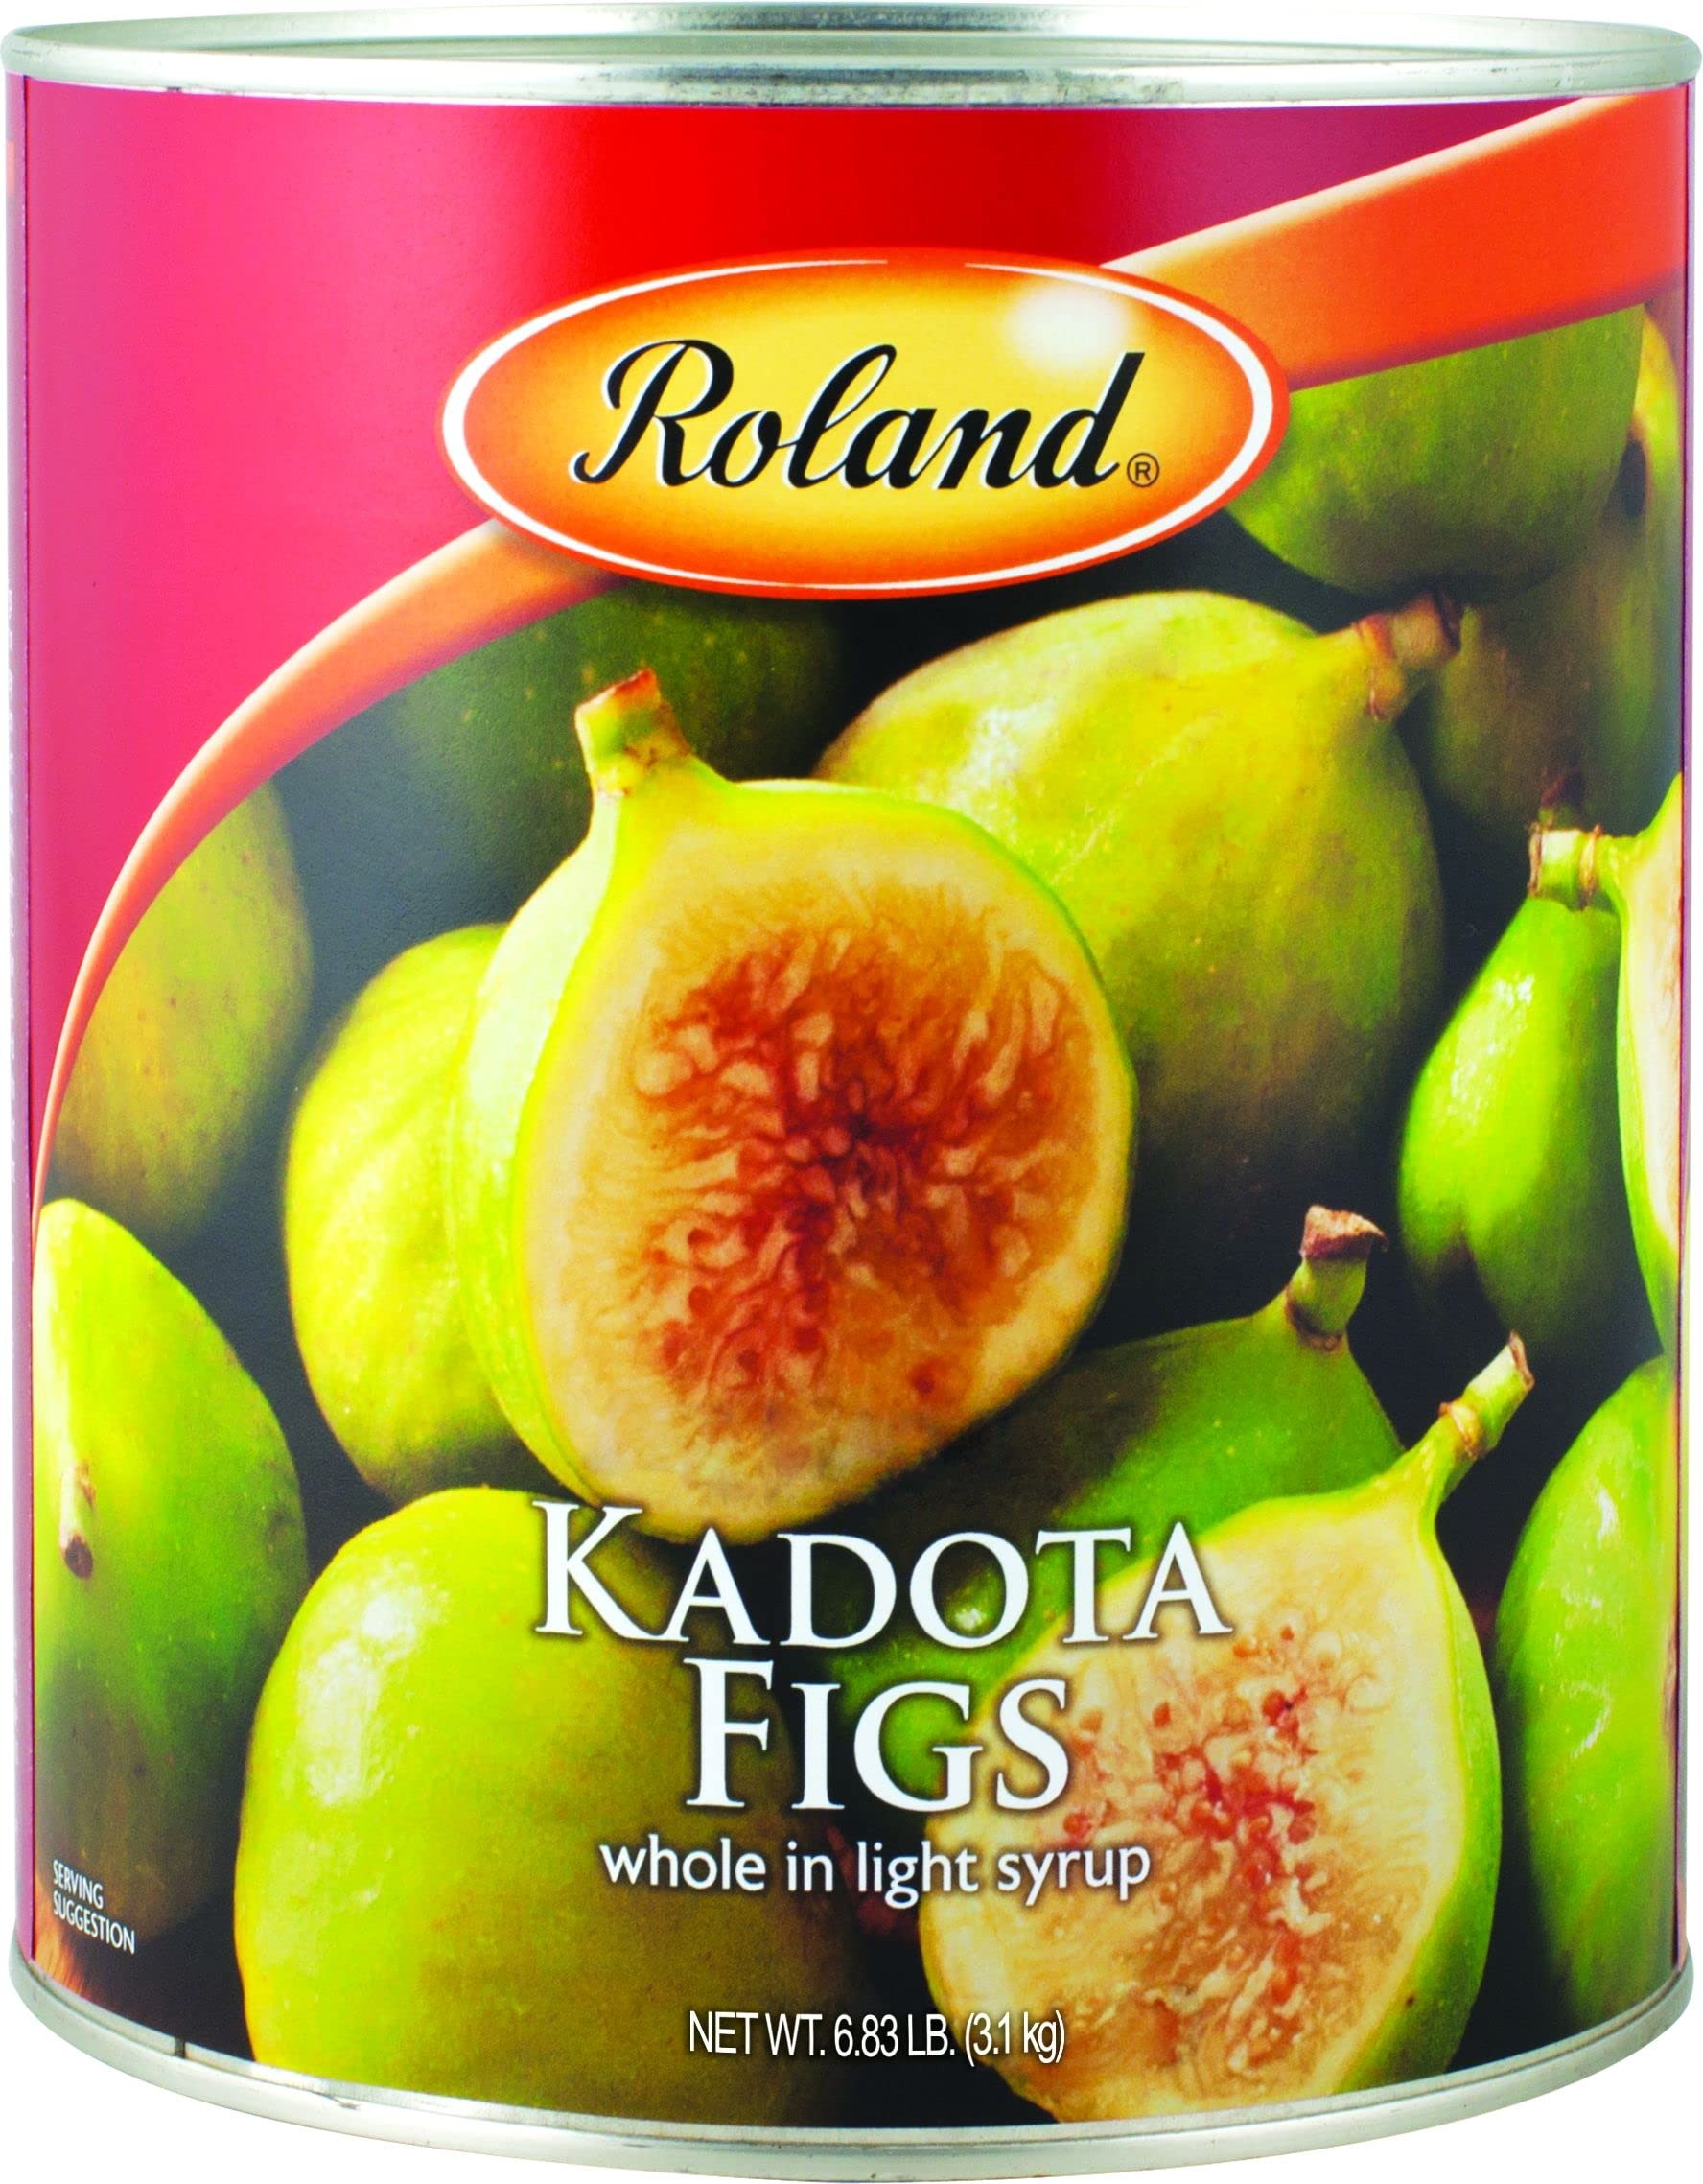
Item Name: Roland Foods Kadota Figs in Light Syrup, Specialty Imported Food, 6.83 Pound Can, Pack of 1
Bullet Point 1: SWEET TASTE: Roland Foods Kadota Figs in Light Syrup have a sweet flavor with a greenish-yellow coloring, and between the size of a quarter and half dollar
Bullet Point 2: SMOOTH TEXTURE: Our Kadota figs have a silky texture, great for jams or desserts
Bullet Point 3: READY TO EAT: Our Kadota figs are delicious and ready to eat as a sweet snack
Bullet Point 4: RESTAURANT QUALITY: Ideal for use in food service or in the home
Bullet Point 5: IMPORTED FROM GREECE: A gourmet international specialty food product
Value: 109.28
Unit: Ounce

Price: 42.49